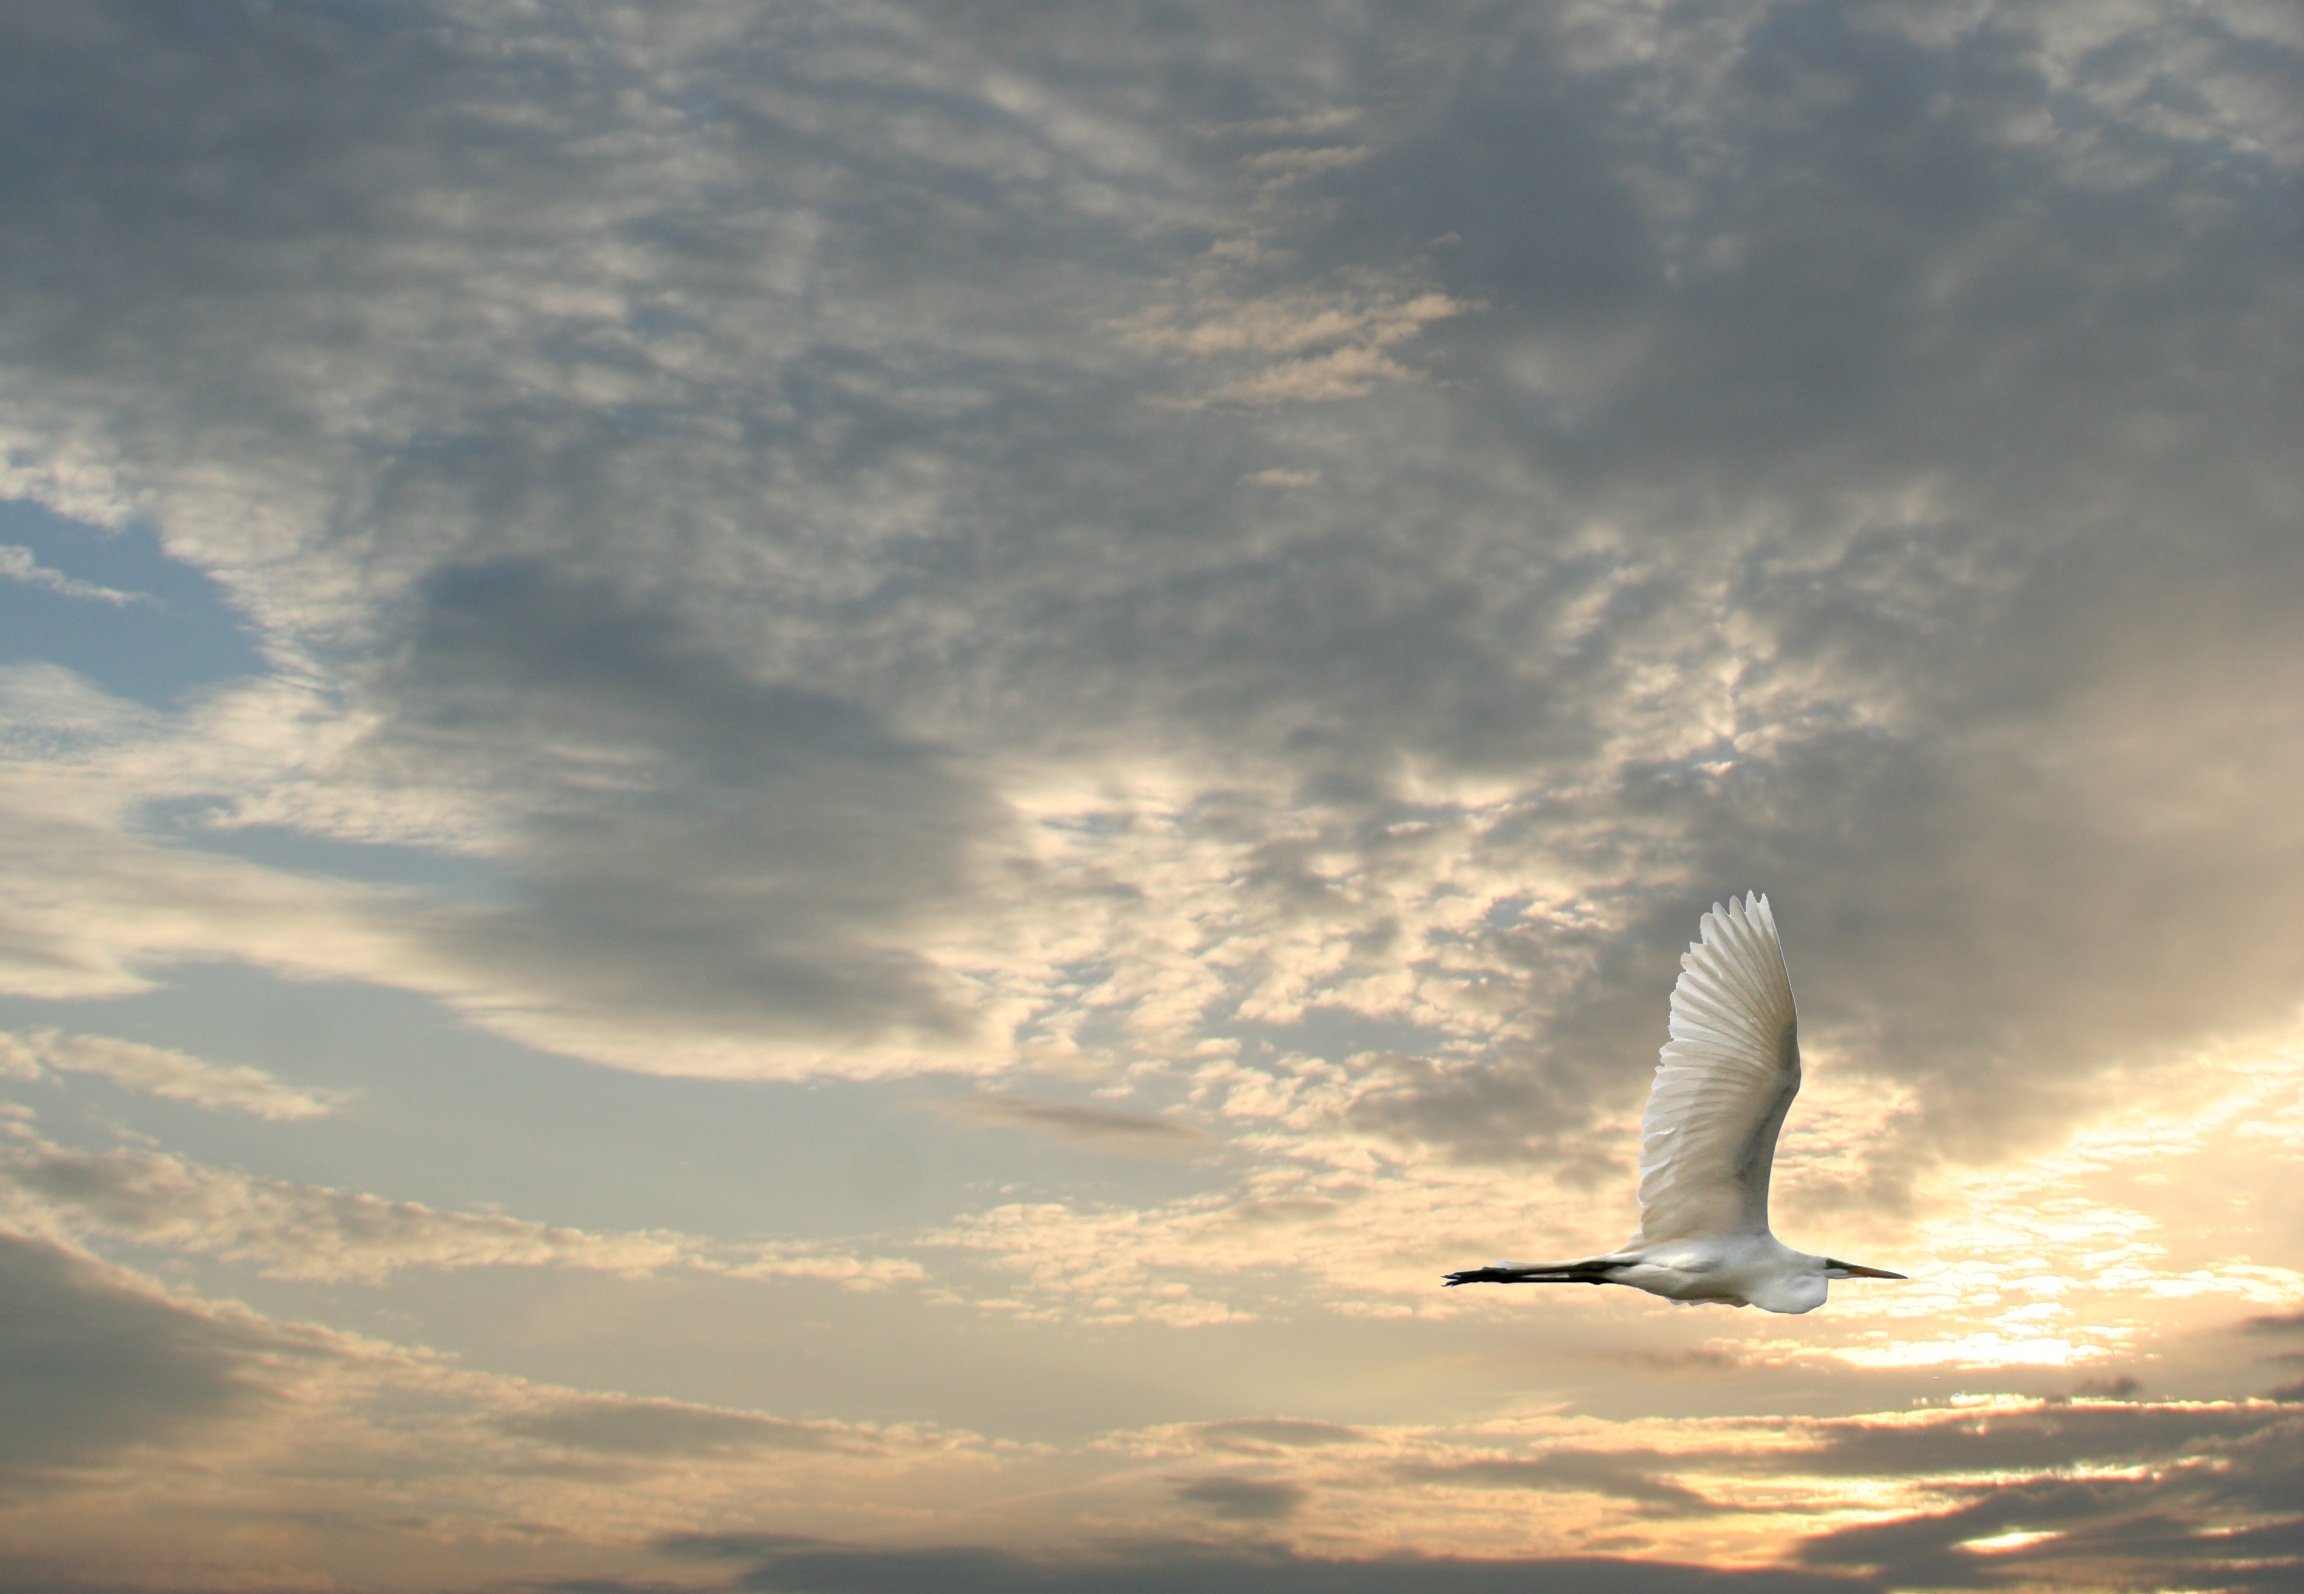
landscape, sea, nature, ocean, horizon, bird, wing, cloud, sky, sun, sunset, sunlight, morning, wave, wind, dawn, animal, seabird, flying, summer, dusk, wildlife, heaven, tranquil, flight, peaceful, mammal, background, crane, heavenly, birds flying, meteorological phenomenon, atmosphere of earth